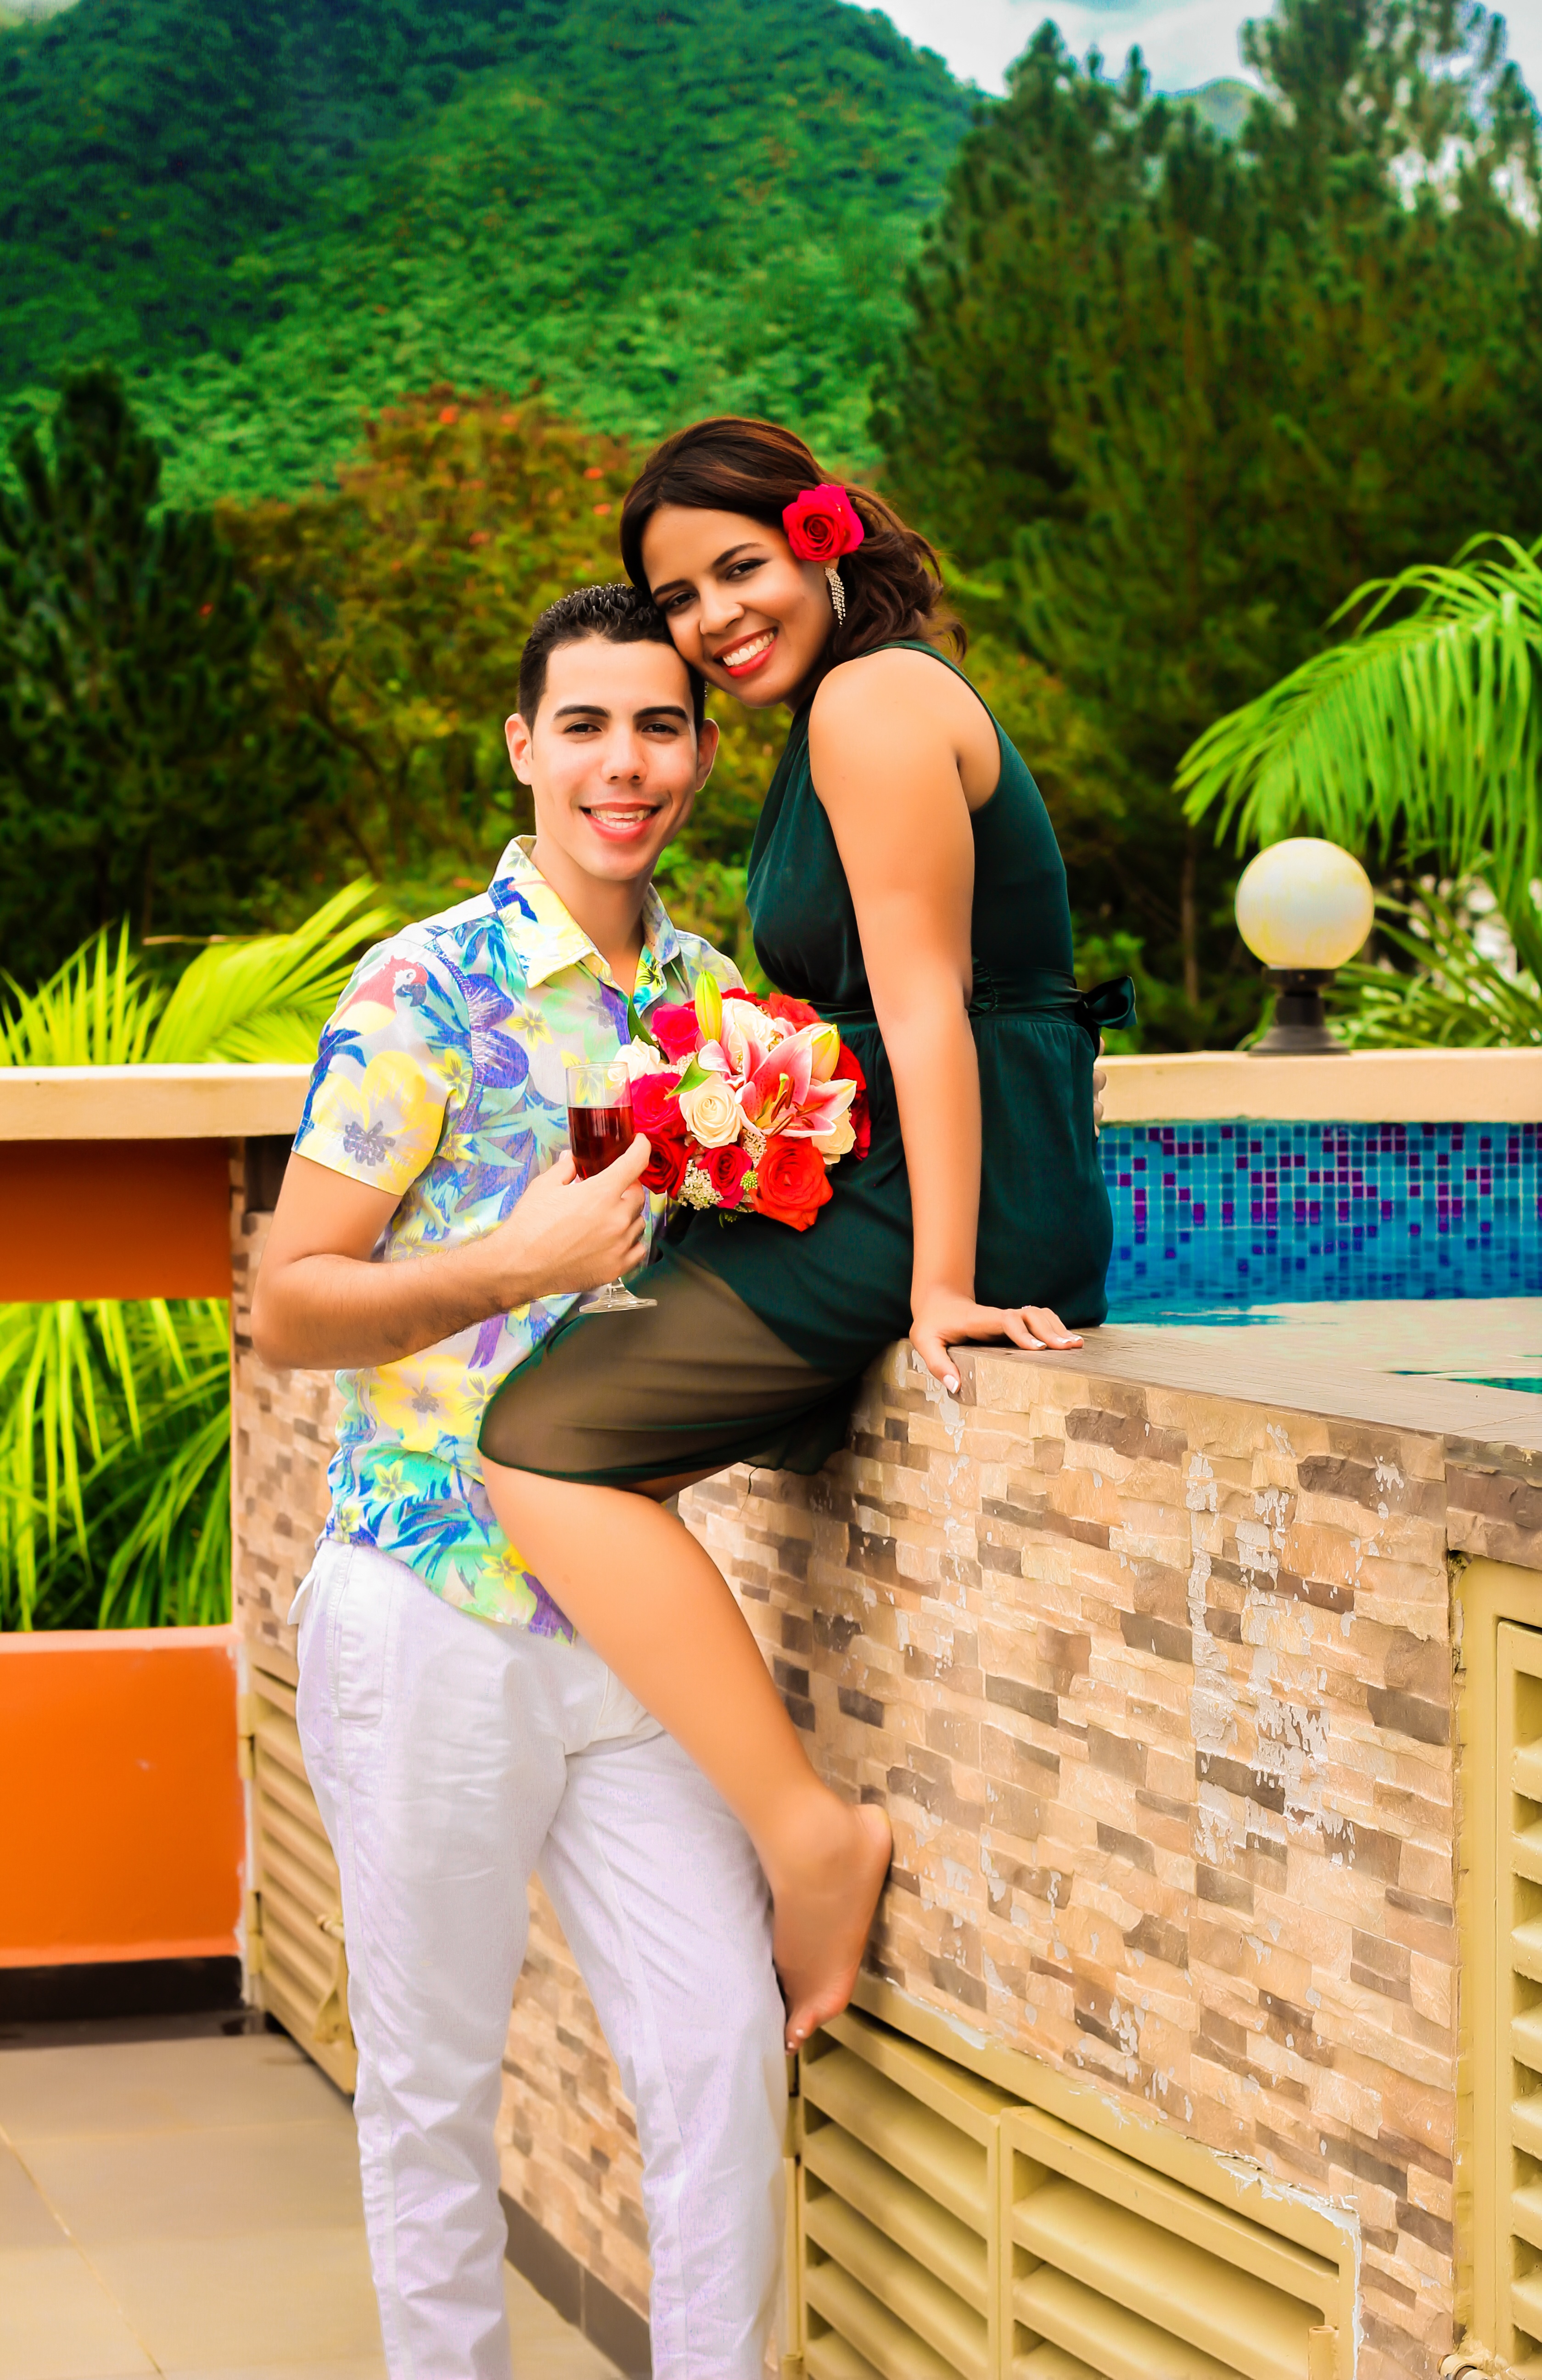
landscape, forest, person, people, sky, white, vacation, leg, love, park, kiss, couple, romance, romantic, commitment, leisure, wedding, wedding dress, married, marriage, wine glass, ceremony, happy, happiness, lovers, beautiful, event, photoshoot, dominican republic, complicity, veil, bella, marry, romantico, couple in love, grooms, happy couple, interaction, abdomen, photo shoot, newlyweds, colonial zone, santo domingo, embracing each other, nuptials, newly married